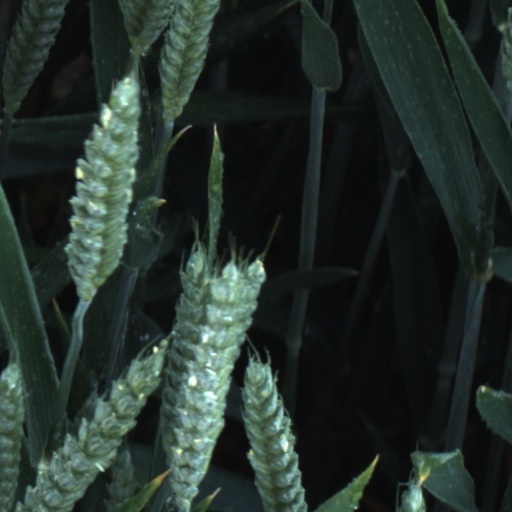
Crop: wheat